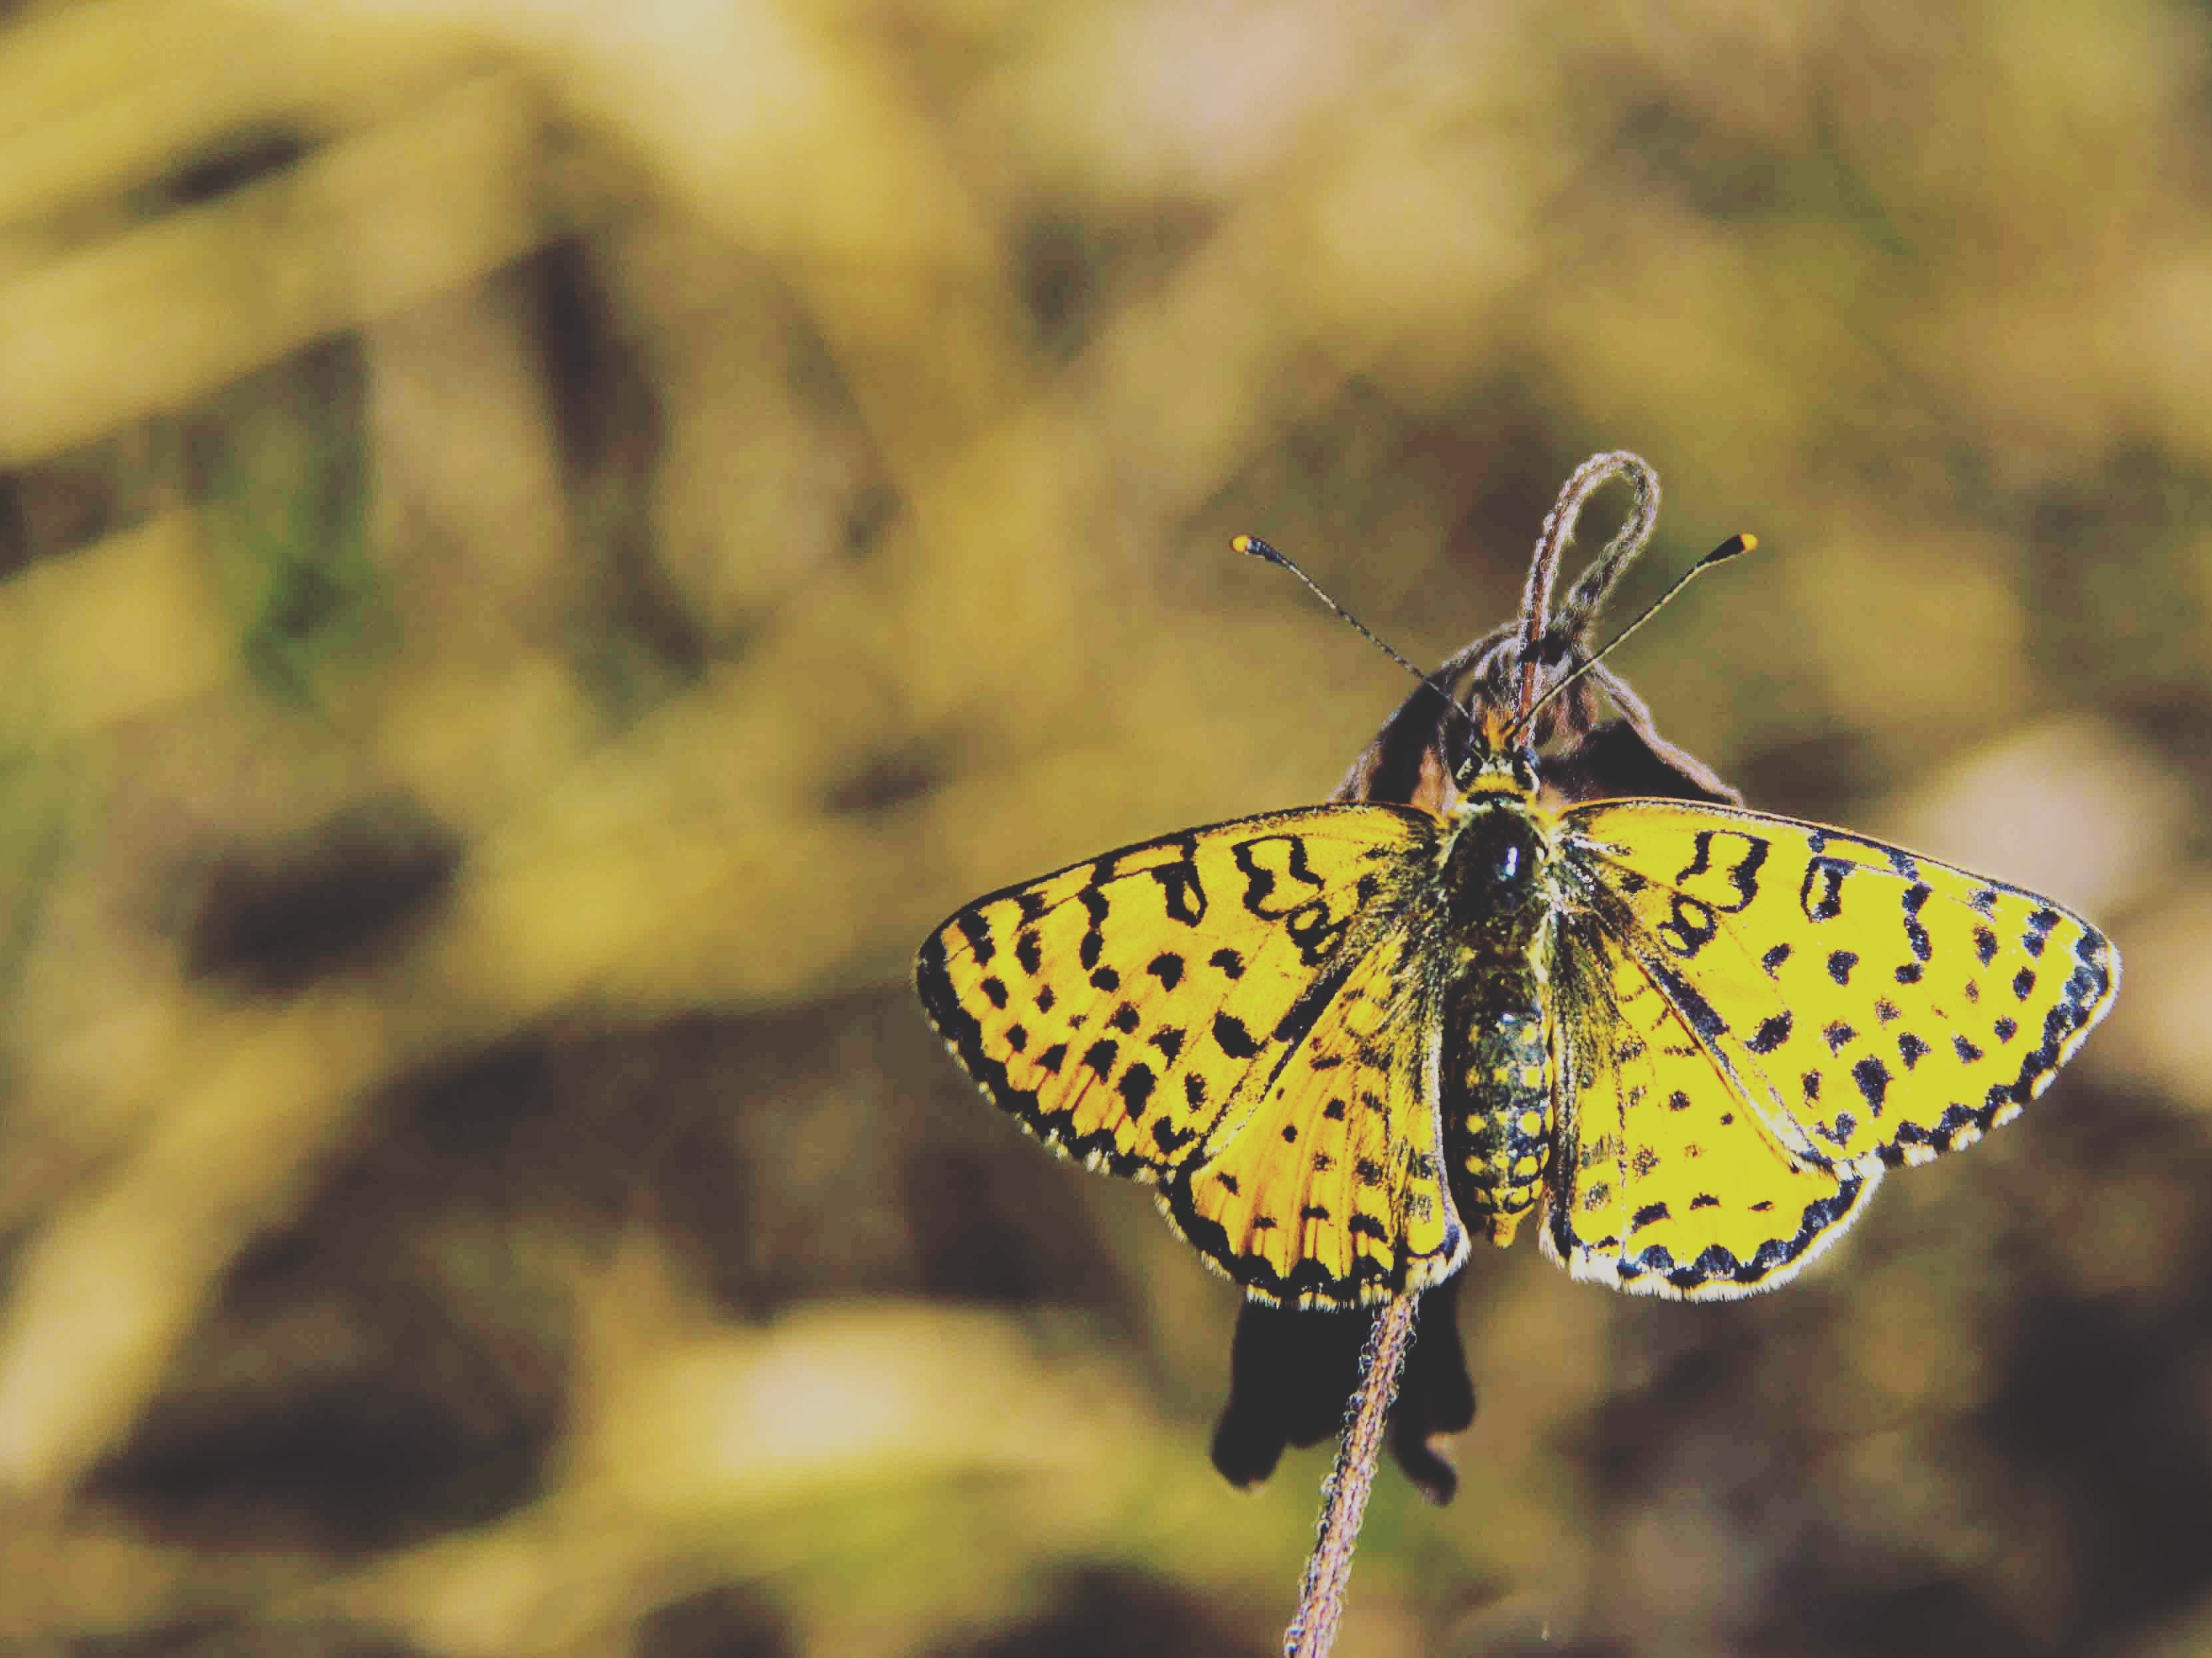
moths and butterflies, butterfly, insect, Cynthia subgenus, invertebrate, pollinator, brush footed butterfly, Glanville fritillary, issoria, Melitaea, wildlife, arthropod, lycaenid, macro photography, riodinidae, plant, pieridae, moth